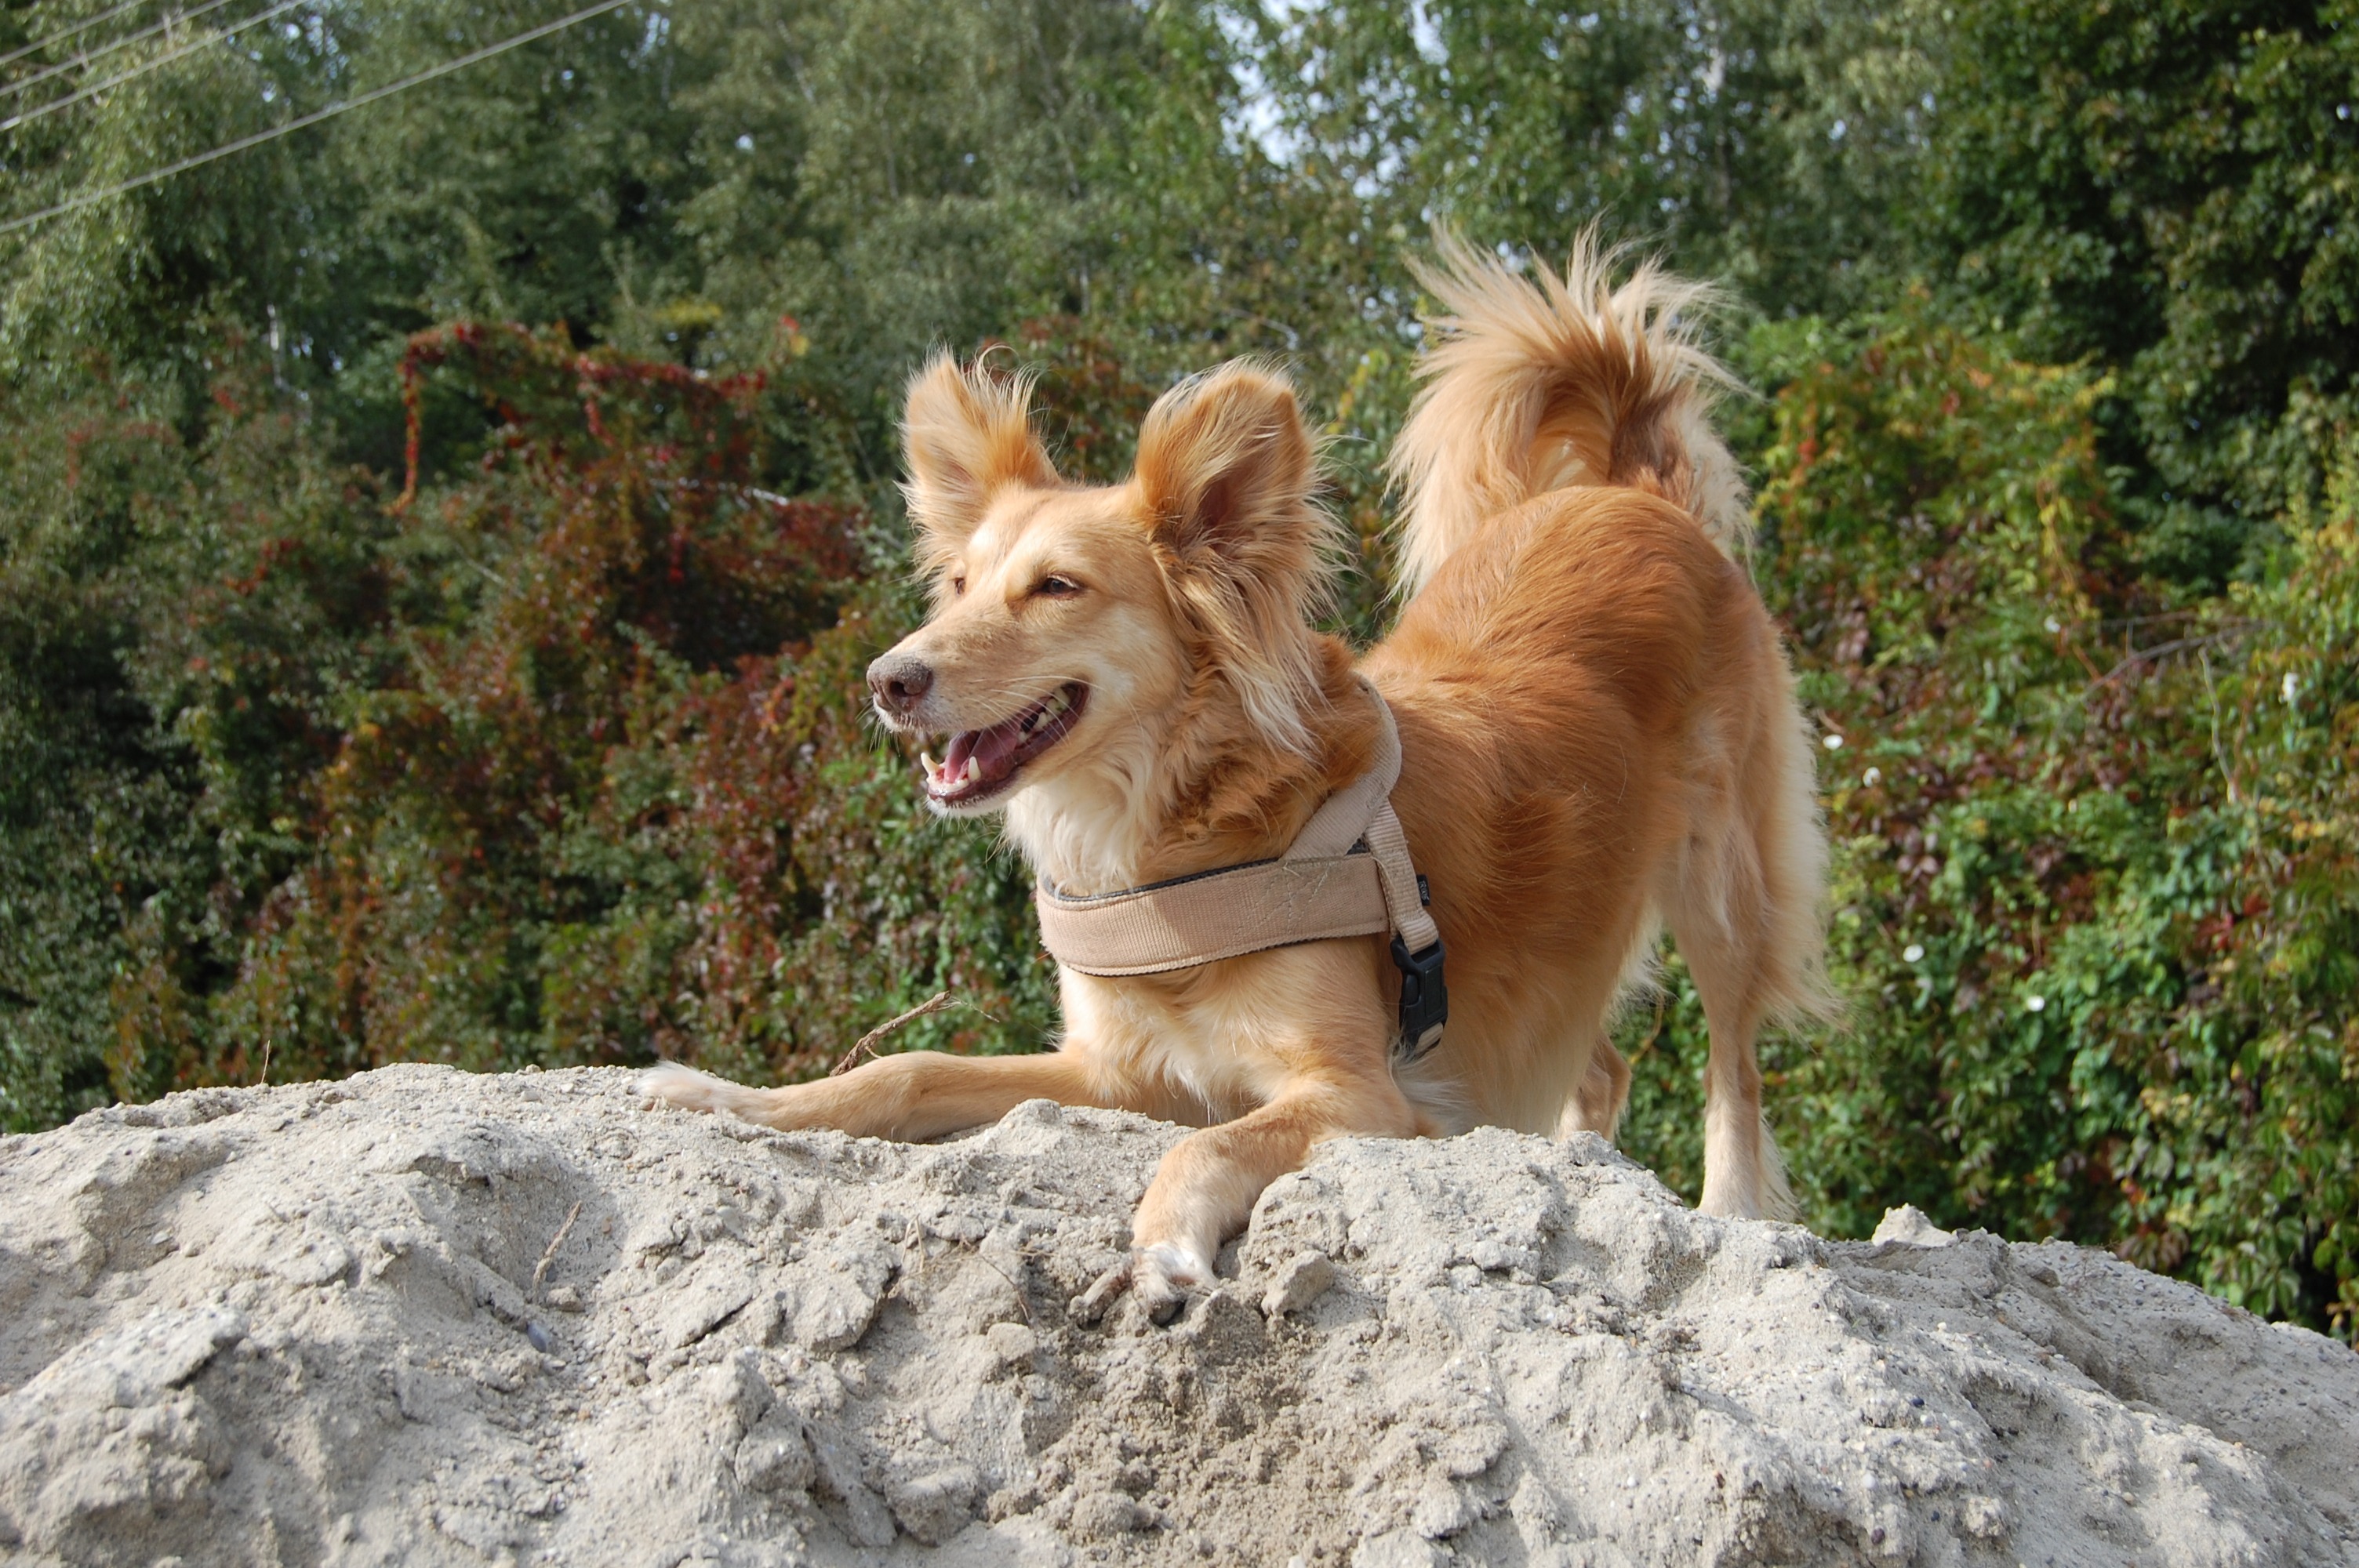
sand, dog, wildlife, mammal, fauna, vertebrate, joy of life, dingo, dog like mammal, saarloos wolfdog, wolfdog, czechoslovakian wolfdog, dog breed group, icelandic sheepdog, finnish spitz, dhole, looking forward